Informacyjna Agencja Radiowa

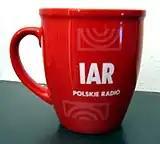
A mug with logo of IAR.

Informacyjna Agencja Radiowa (IAR) - is a press agency working with Polskie Radio in Poland since 1992. In the years 1993–1994 IAR operated as Radio-Info - the first Polish news radio completely live, without music.